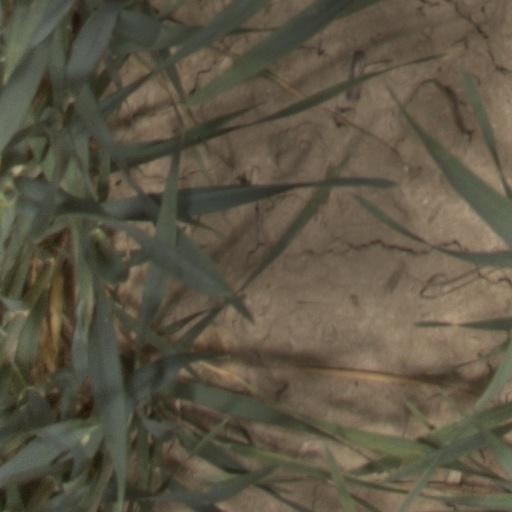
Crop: wheat